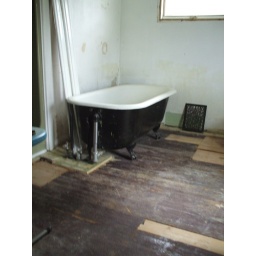
The tub is back in place with most of the old floor removed.